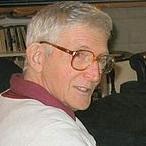
Age: 63